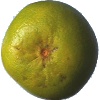
Label: pomelo_sweetie